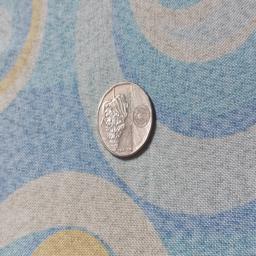
Label: 10_New_Back